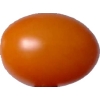
Label: tomato_cherry_orange